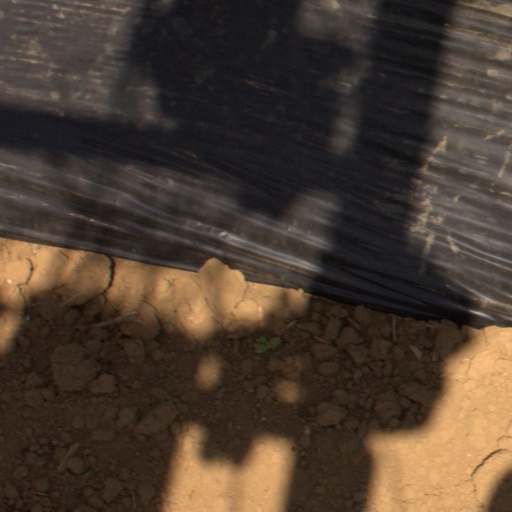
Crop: Jerusalem artichoke